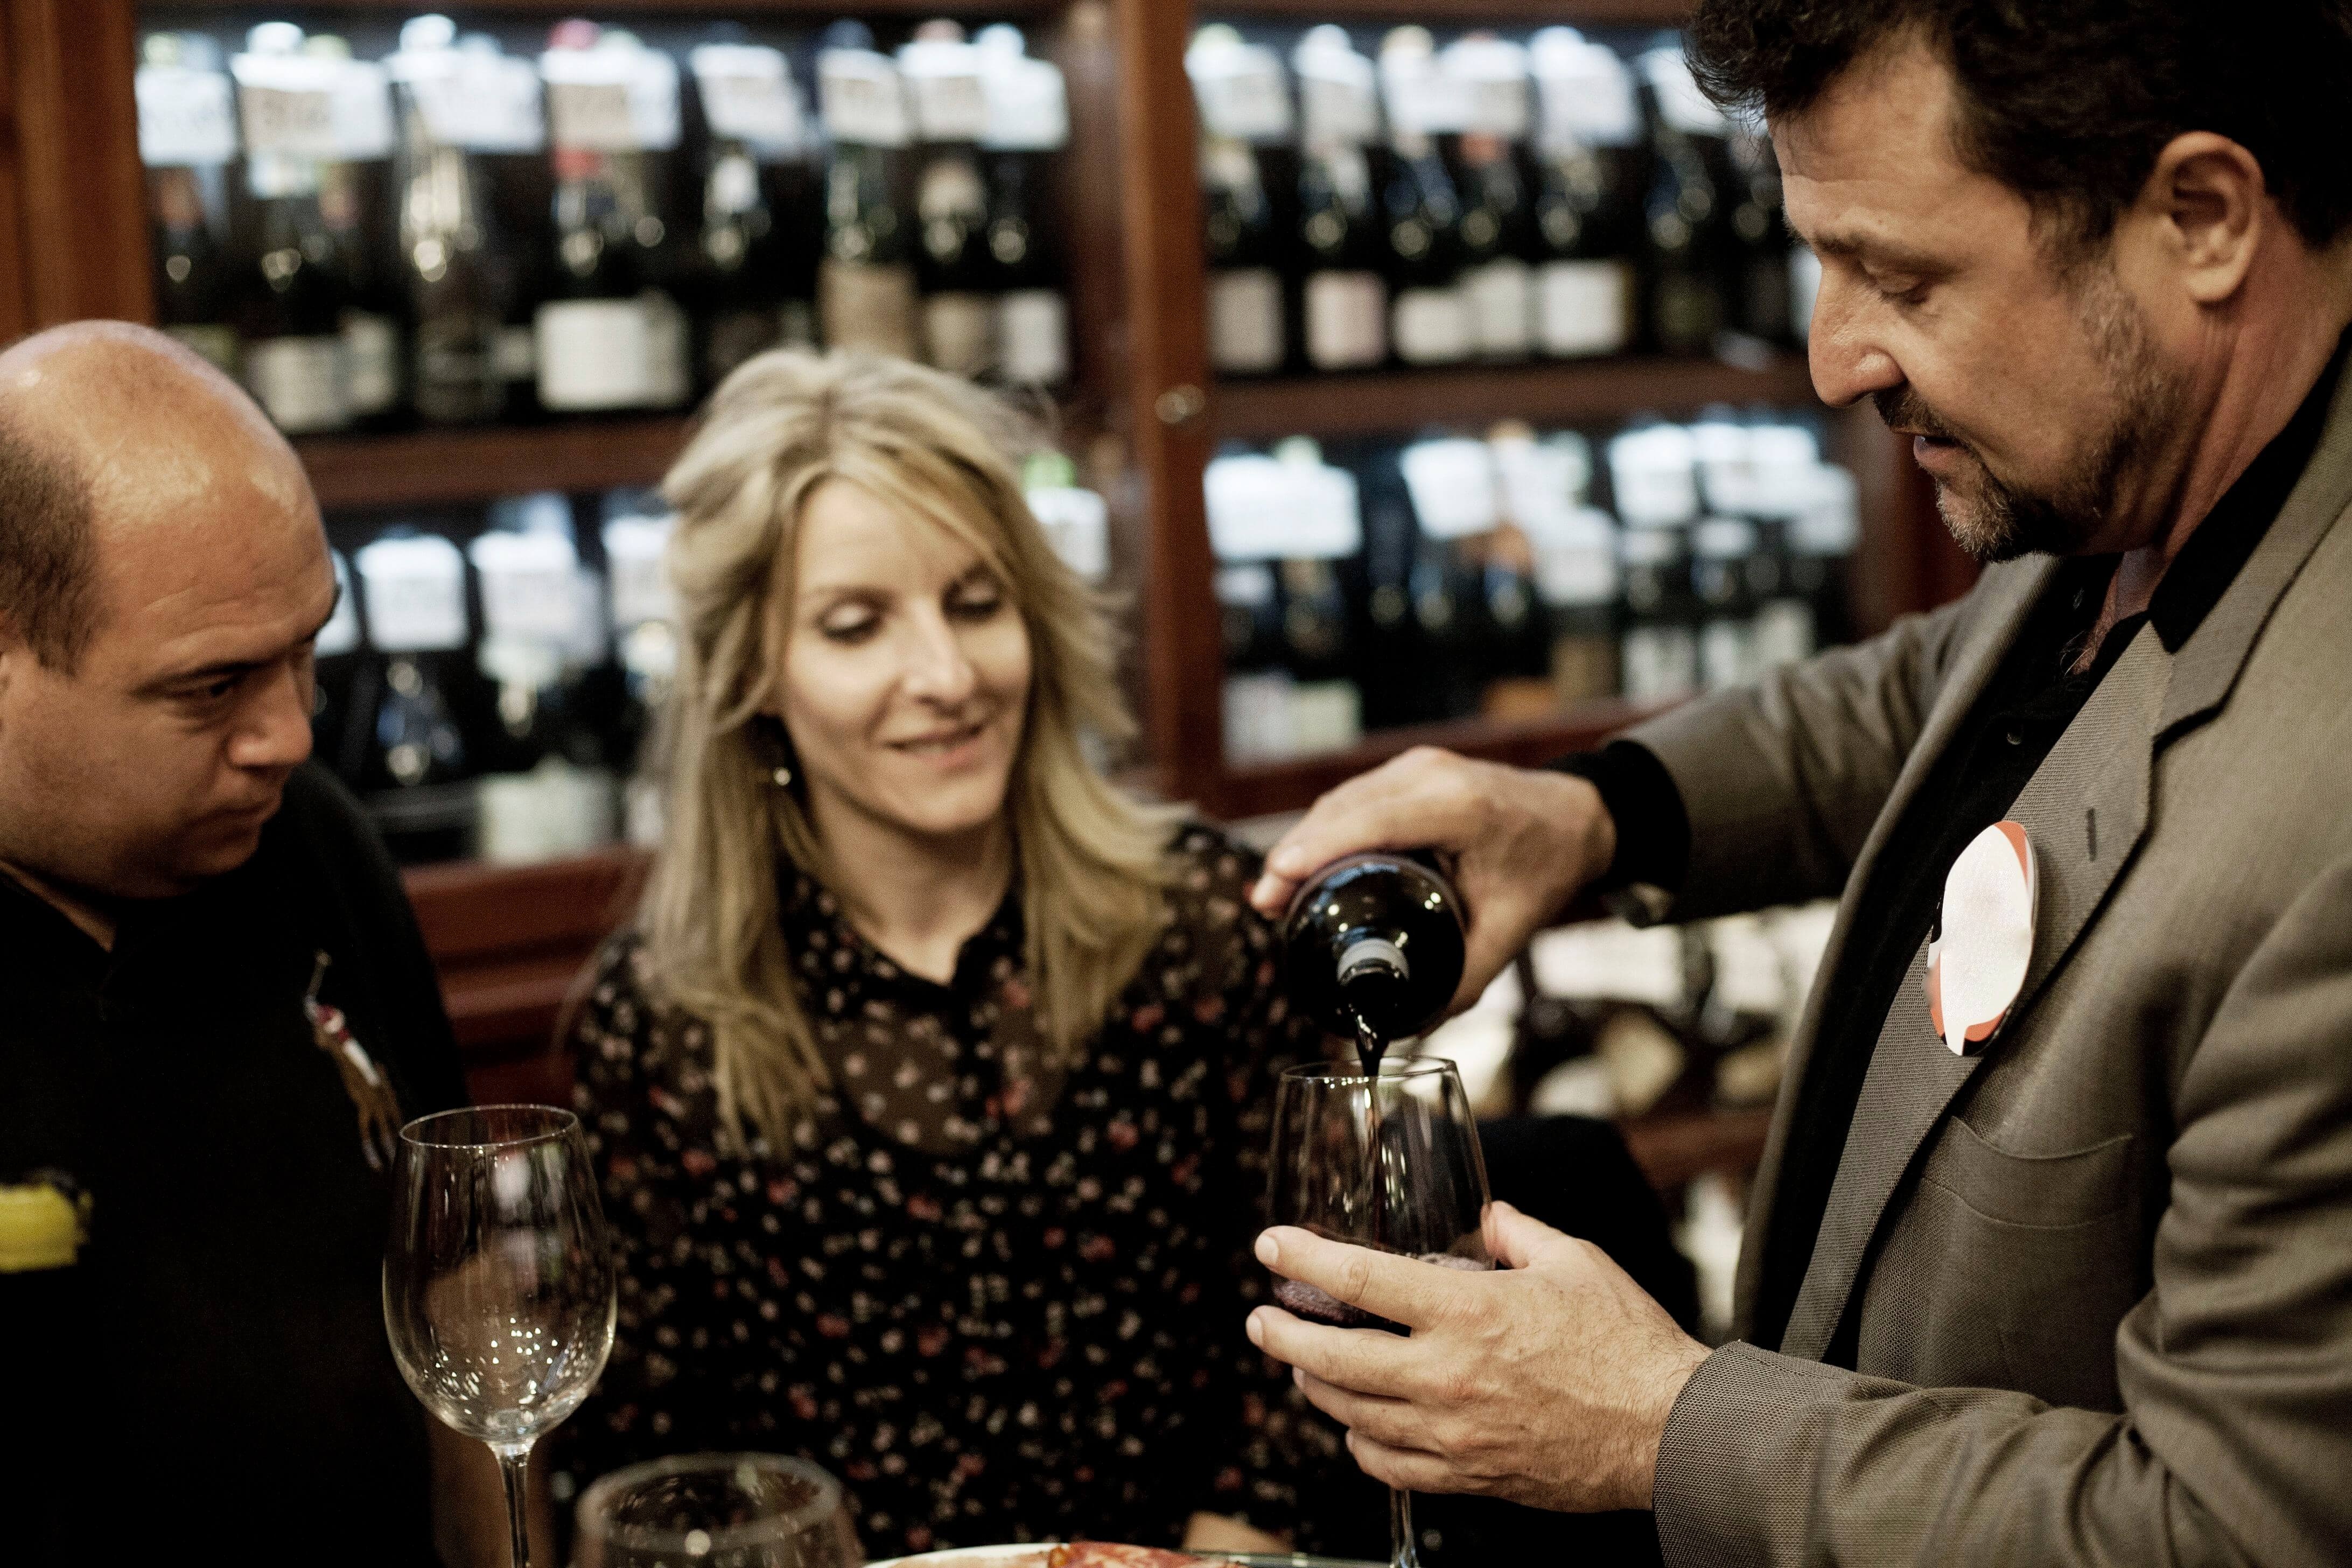
person, wine, bar, meal, glass of wine, tours, sense, people working, wine bar, city of barcelona, pour the wine